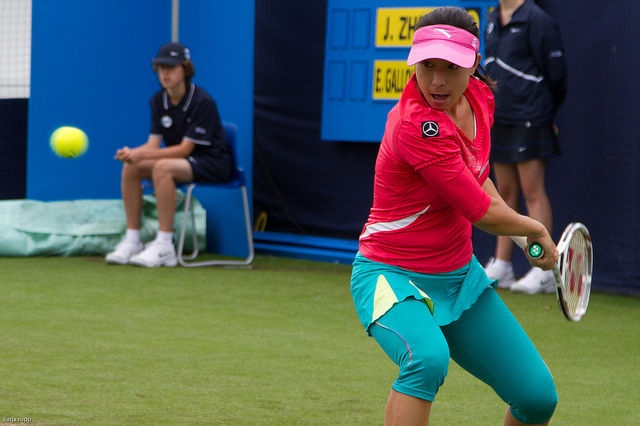
một trận thi đấu tennis nữ đang diễn ra ở trên sân